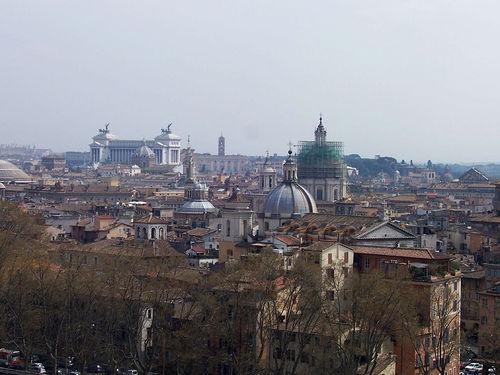
Weather: sun or clear